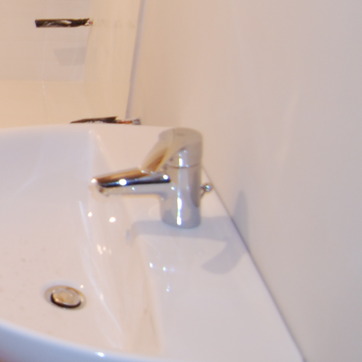
Material: metal